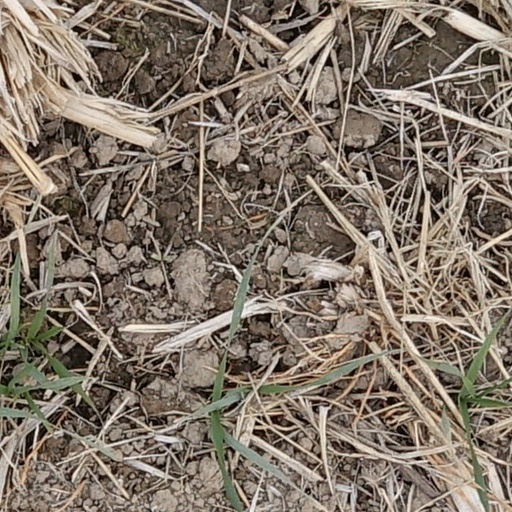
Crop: wheat